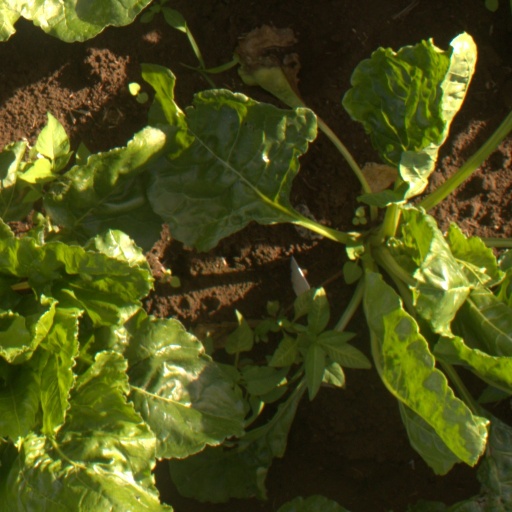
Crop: sugar beet